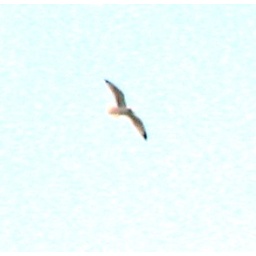
A bird flying over water looking for a meal.